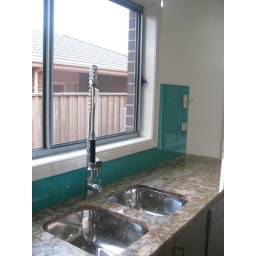
Double Drainer sink in the kitchen with European made cafe style kitchen mixer